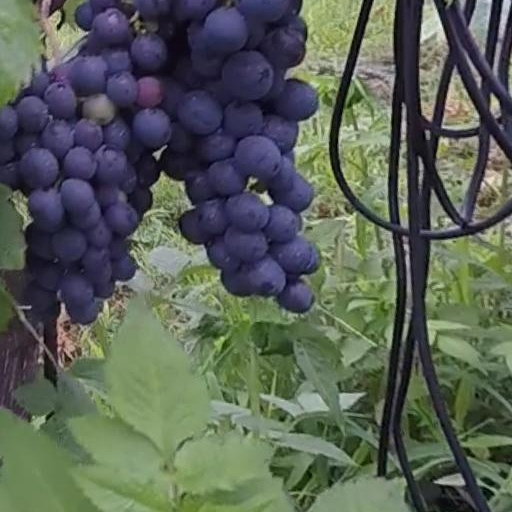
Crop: grape